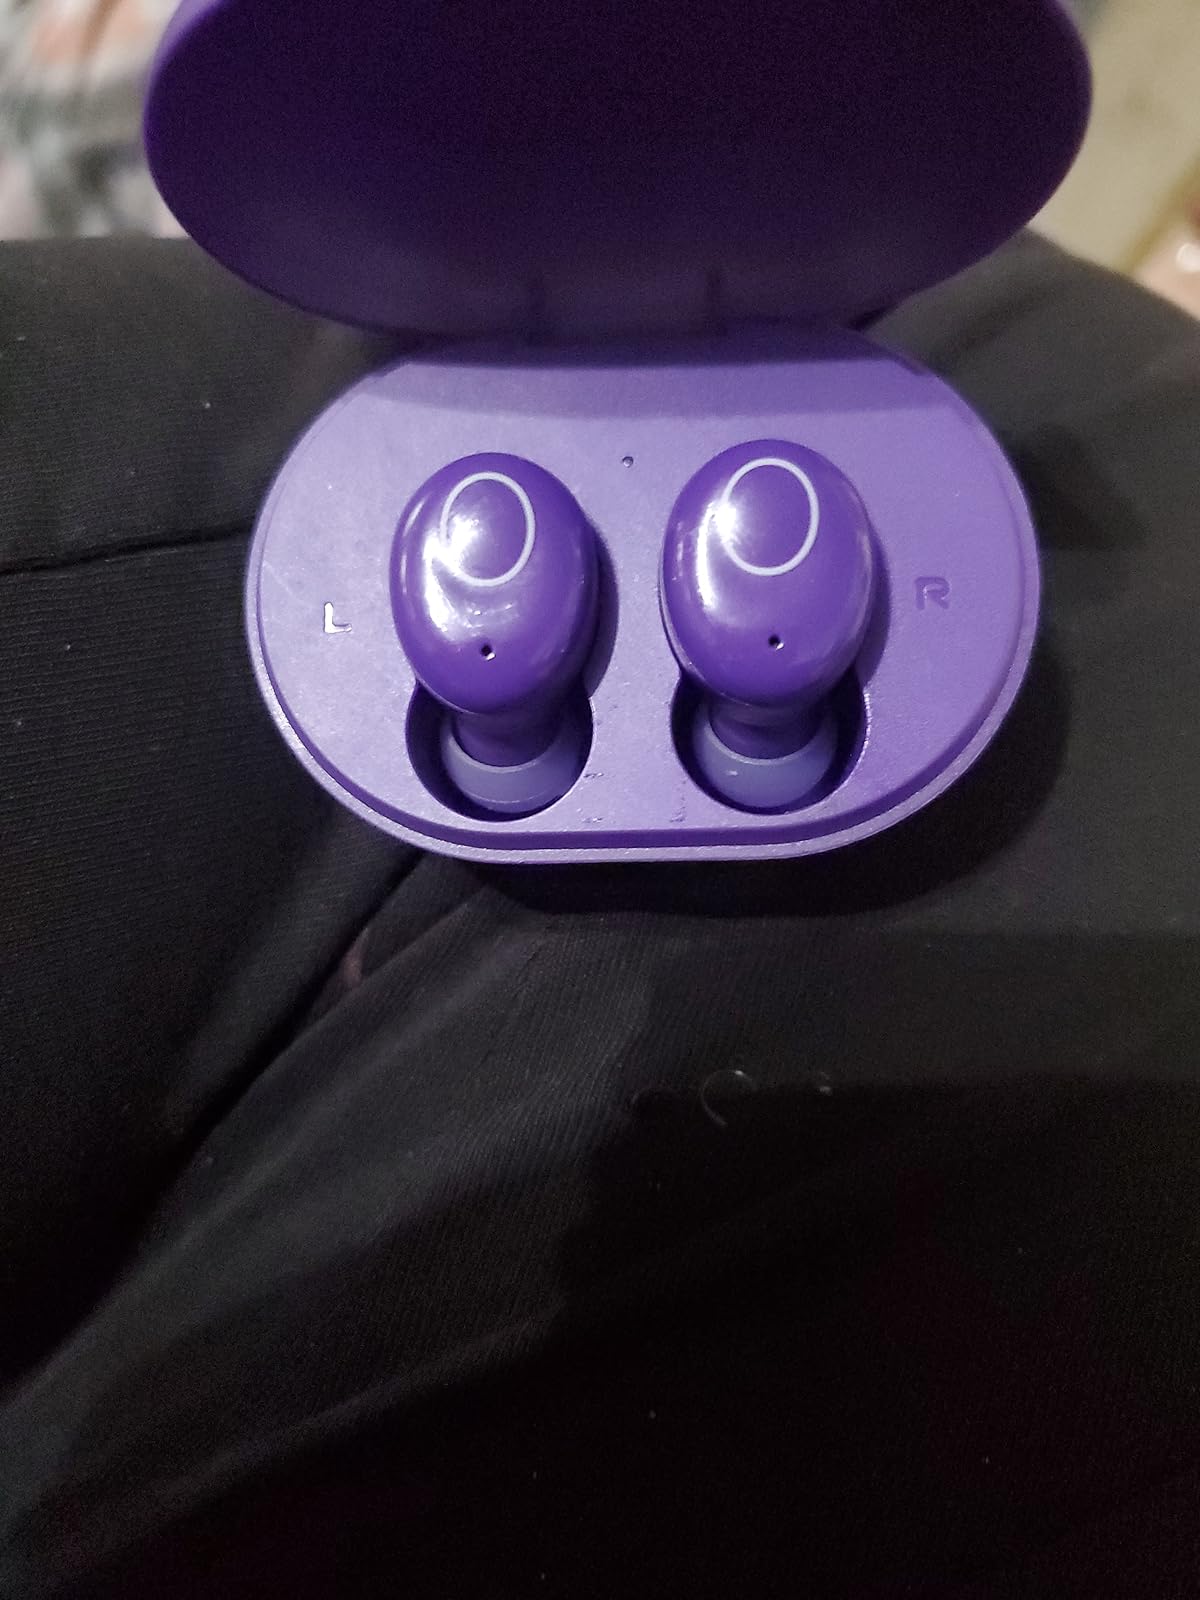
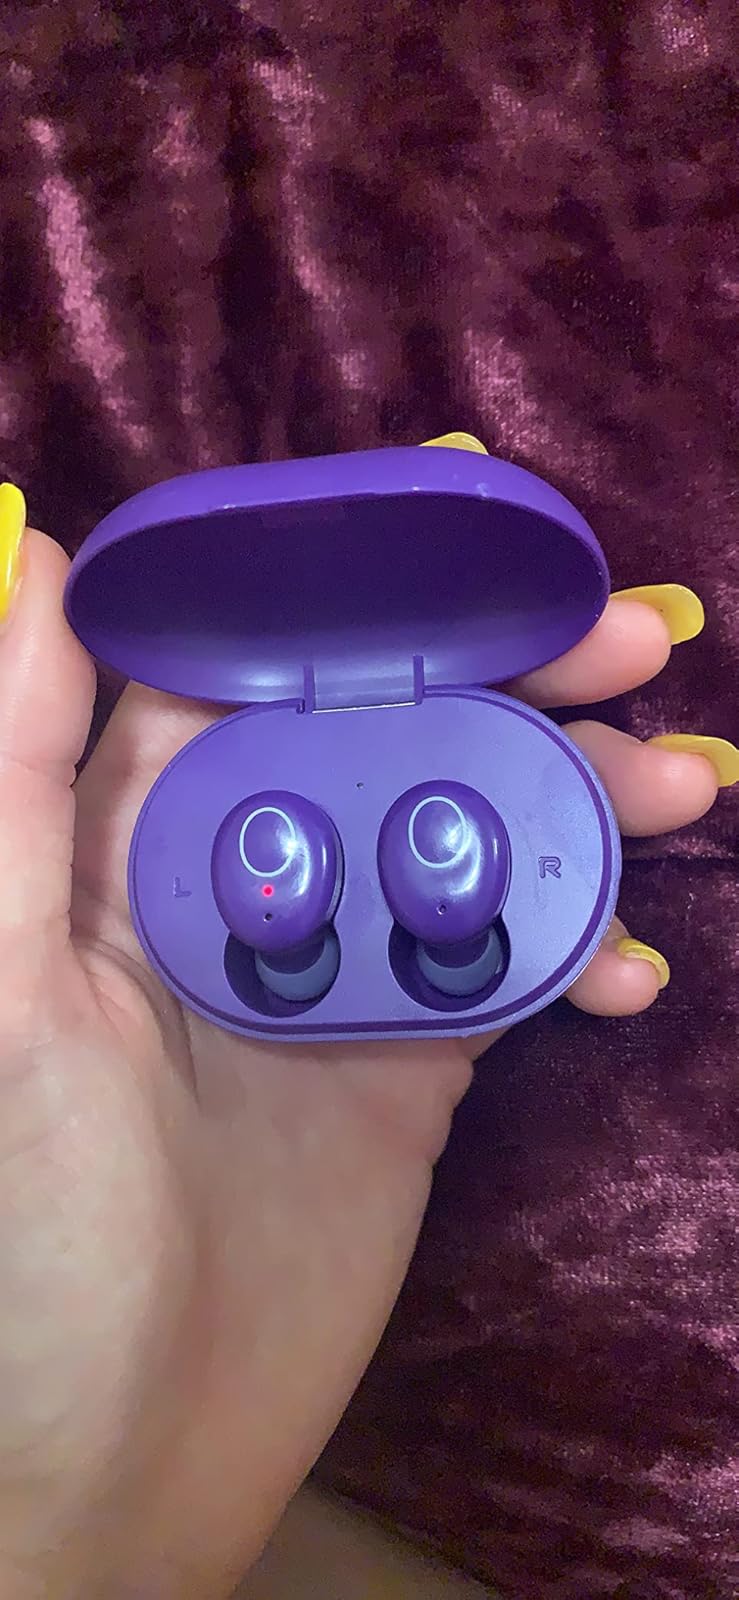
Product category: earbuds
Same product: yes